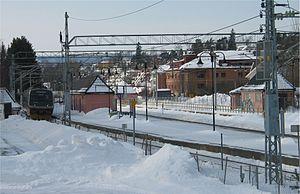
La gare de Stabekk se trouve dans le quartier de Stabekk, commune de Bærum. La gare aujourd'hui est réservée au trafic local. Elle se situe à 8.99 km d'Oslo.